Zakho

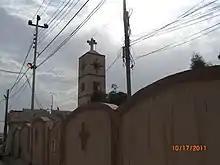
St. George Chaldean Cathedral in Zakho.

The city was the center of a large Chaldean Catholic diocese up until the middle of the nineteenth century, when it was divided into three dioceses: Amadia, Zakho, and Akra-Zehbar. The Armenians of Zakho established their community after the Armenian genocide, with the first Armenian church in the city being established in 1923.